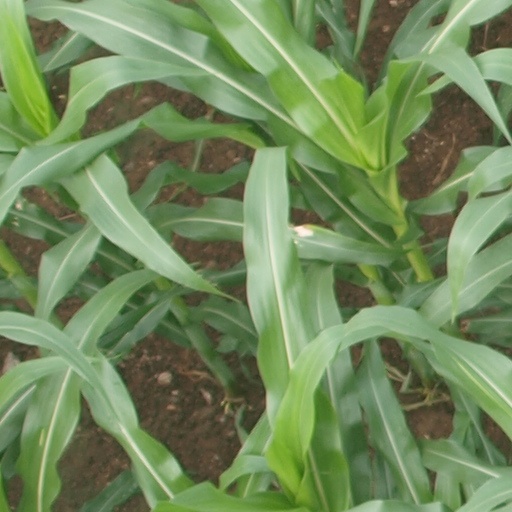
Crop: maize; corn